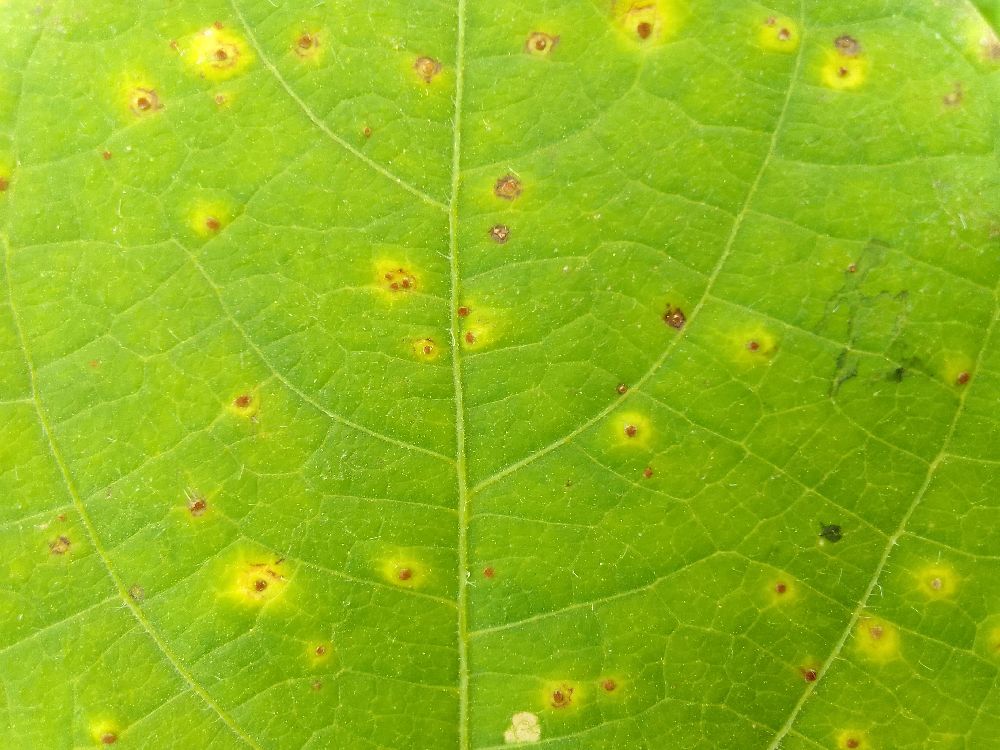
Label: rust